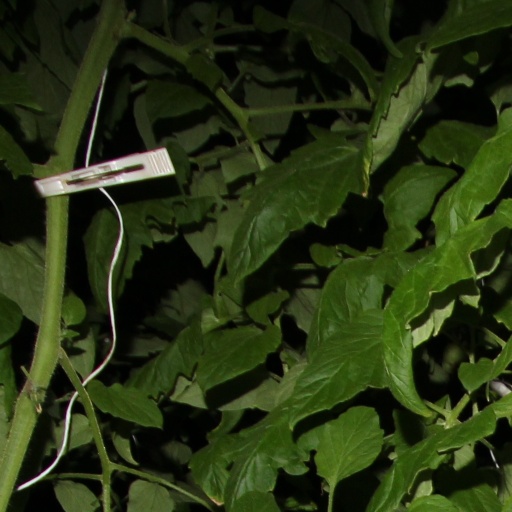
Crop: tomato